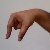
The image shows a hand gesture representing the letter 'Q' in Indian Sign Language.